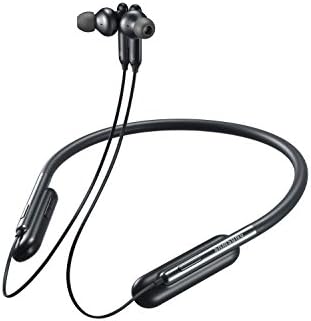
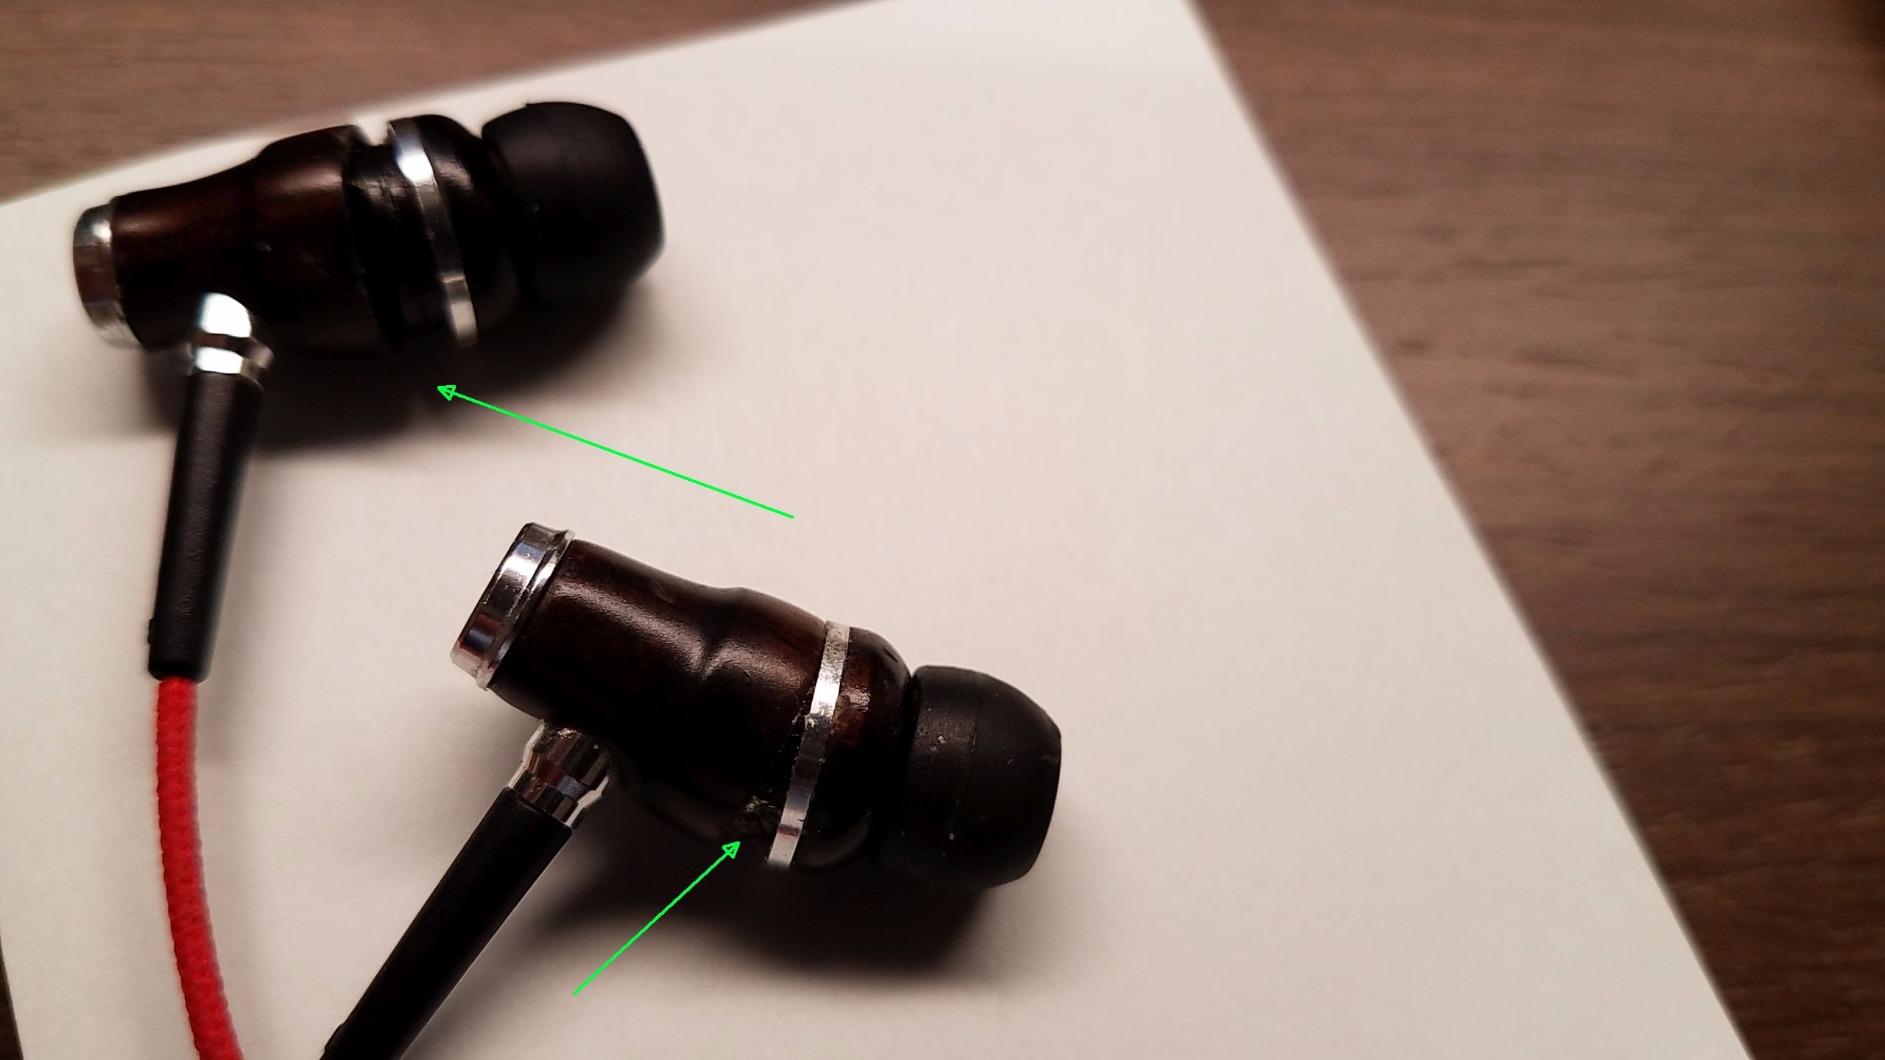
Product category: headphones
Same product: no